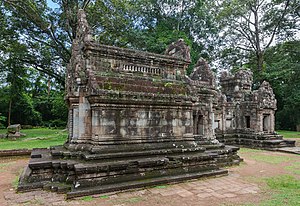
Chau Say Tevoda
Chao Say Tevoda
Chau Say Tevoda er et tempel ved Angkor, Cambodia. Det ligger en smule øst for Angkor Thom, over Sejrsvejen fra Thommanon. Bygget i midten af det 12. århundrede er det et hindutemepel bygget i Angkor Wat-stil. pr. 2005 var det under restaurering af et kinesisk hold og adgang til templet var begrænset.